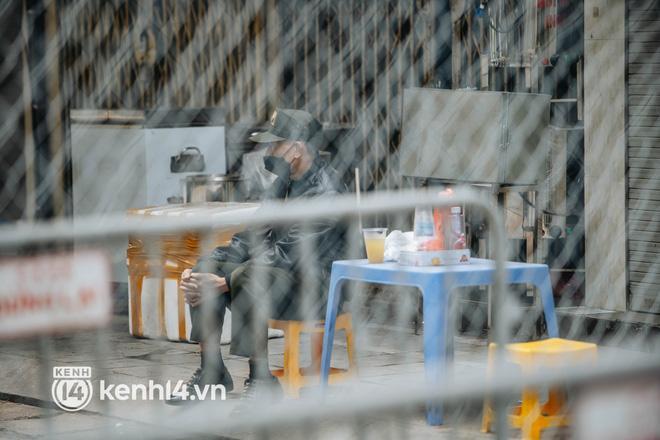
người đàn ông đang ngồi một bên của chiếc bàn